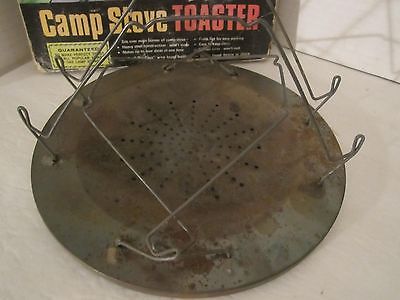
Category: toaster